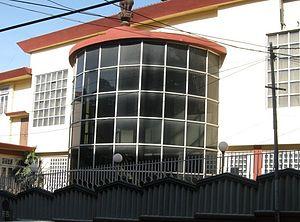
Le Mizoram est un État de l’Inde du Nord-Est ayant pour capitale Aizawl. Le nom est dérivé de Mizo, le nom des habitants natifs, et Ram, qui signifie « terre », Mizoram signifiant ainsi « terre des Mizos ». C’est l’État le plus méridional de l’Inde du Nord-Est, partageant des frontières avec trois des « sept États sœurs », à savoir le Tripura, l’Assam et le Manipur. L’État partage également une frontière de 722 kilomètres avec le Bangladesh et la Birmanie.